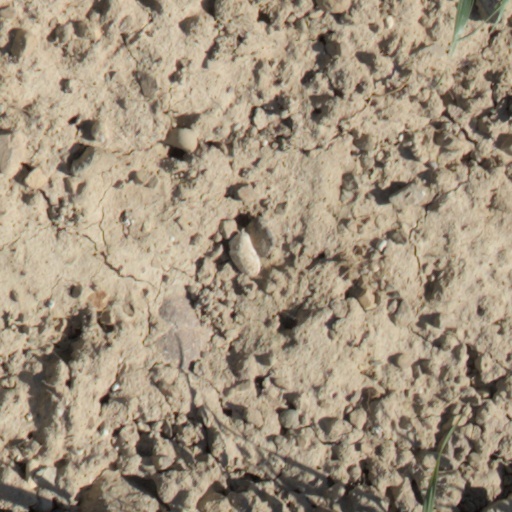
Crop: wheat